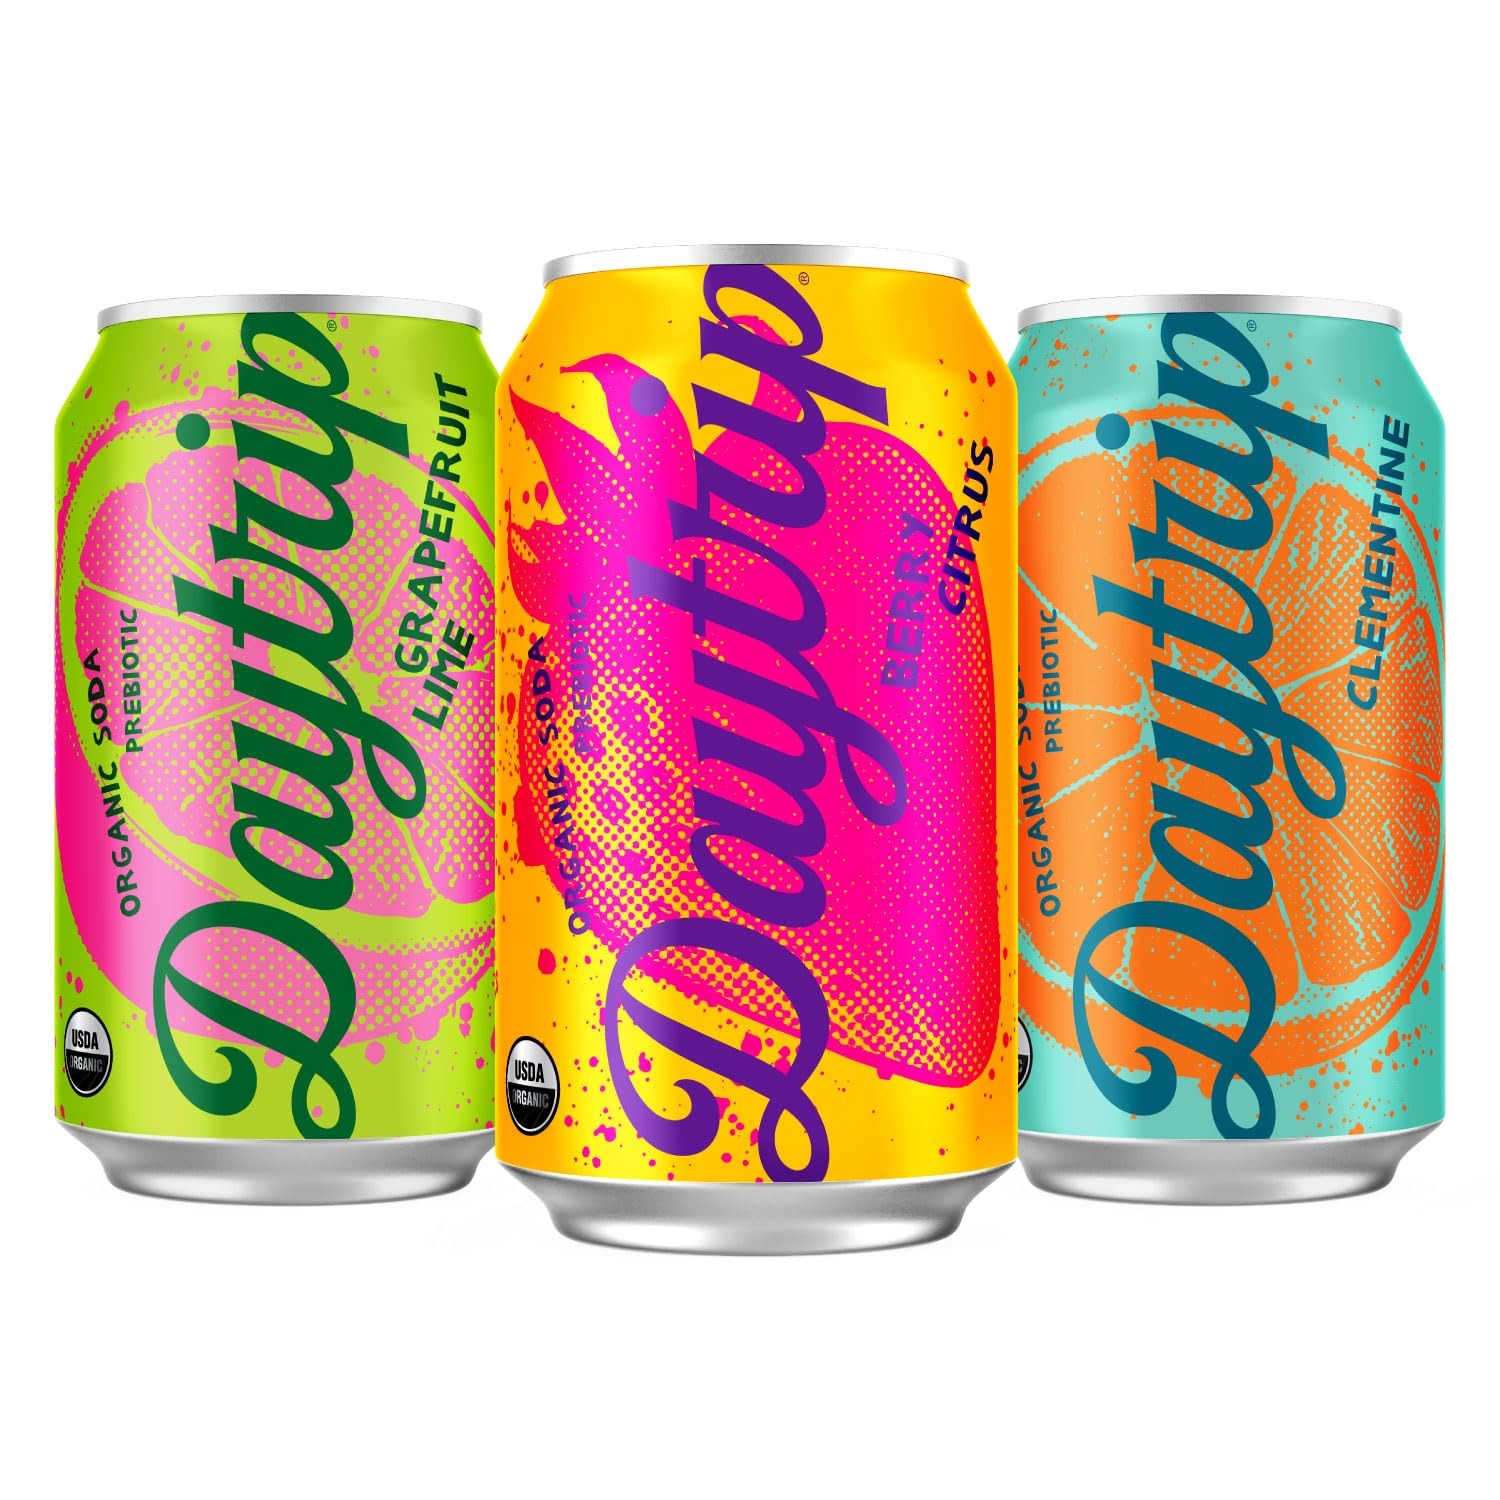
Item Name: Daytrip Organic Sparkling Prebiotic Soda, Low Sugar Soda and Low Calorie Healthy Soda Alternative, Prebiotic Drink for Gut Health Drink and Digestion, Refreshing Functional Beverage with Plant-Based Fiber, 12-Pack - Fruit Variety Pack
Bullet Point 1: SUPPORTS GUT HEALTH & DIGESTION – Daytrip Prebiotic Soda is infused with a powerful blend of prebiotics designed to promote a balanced gut microbiome and improve digestive health. A delicious and refreshing way to nourish your body from within.
Bullet Point 2: DELICIOUSLY LIGHT & REFRESHING – Enjoy a crisp, naturally flavored soft drink that’s perfect for any time of the day. With a smooth, light taste and no artificial sweeteners, this prebiotic soda is a healthy alternative to traditional sodas and sugary beverages.
Bullet Point 3: LOW SUGAR, LOW CALORIE – Each can of Daytrip Prebiotic Soda contains low sugar and low calories, making it an excellent choice for those seeking a healthier lifestyle. This fizzy drink is the perfect way to enjoy a sweet treat without the guilt.
Bullet Point 4: PLANT-BASED PREBIOTICS – Made with a blend of scientifically backed prebiotic fiber, this soda helps support digestion, boost immunity, and promote overall wellness. A great beverage choice for women and adults looking to prioritize their gut health.
Bullet Point 5: 12-PACK FOR DAILY WELLNESS – Conveniently packaged in a 12-pack, Daytrip Prebiotic Soda is perfect for on-the-go refreshment, post-workout hydration, or simply enjoying as a fizzy, gut-friendly treat. A great addition to your healthy drinks collection!
Product Description: A REFRESHING WAY TO SUPPORT YOUR GUT HEALTH Daytrip Prebiotic Soda is crafted with a unique blend of prebiotics, helping you maintain a healthy digestive system while enjoying a delicious, fizzy drink. Designed for gut health-conscious individuals, this prebiotic soda is an easy and tasty way to incorporate beneficial bacteria into your daily routine. This healthy soda is lightly flavored for a crisp and refreshing taste, without the high sugar and calories found in traditional soft drinks. Whether you're looking for a soda alternative, a gut health drink, or simply a great-tasting beverage, Daytrip Prebiotic Soda is the perfect choice. Ideal for women and adults looking to support their digestive system naturally, this soft drink provides a nourishing boost to your daily diet. Available in a convenient 12-pack, it's perfect for enjoying at home, at work, or on the go. PRODUCT FEATURES: Daytrip Prebiotic Soda Drink 12-Pack Supports Gut Health & Digestion Prebiotics Infused Low Sugar & Low Calorie Naturally Flavored No Artificial Sweeteners Refreshing & Light Taste Perfect for Women & Adults
Value: 12.0
Unit: Count

Price: 35.99